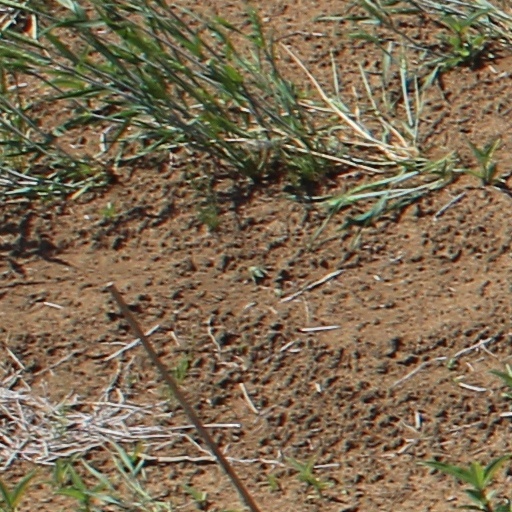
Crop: wheat